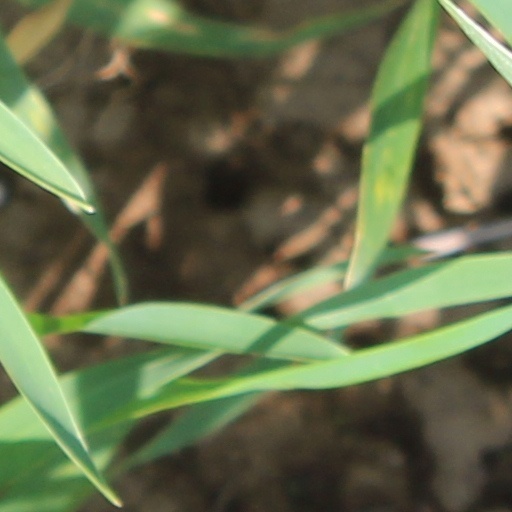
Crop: wheat